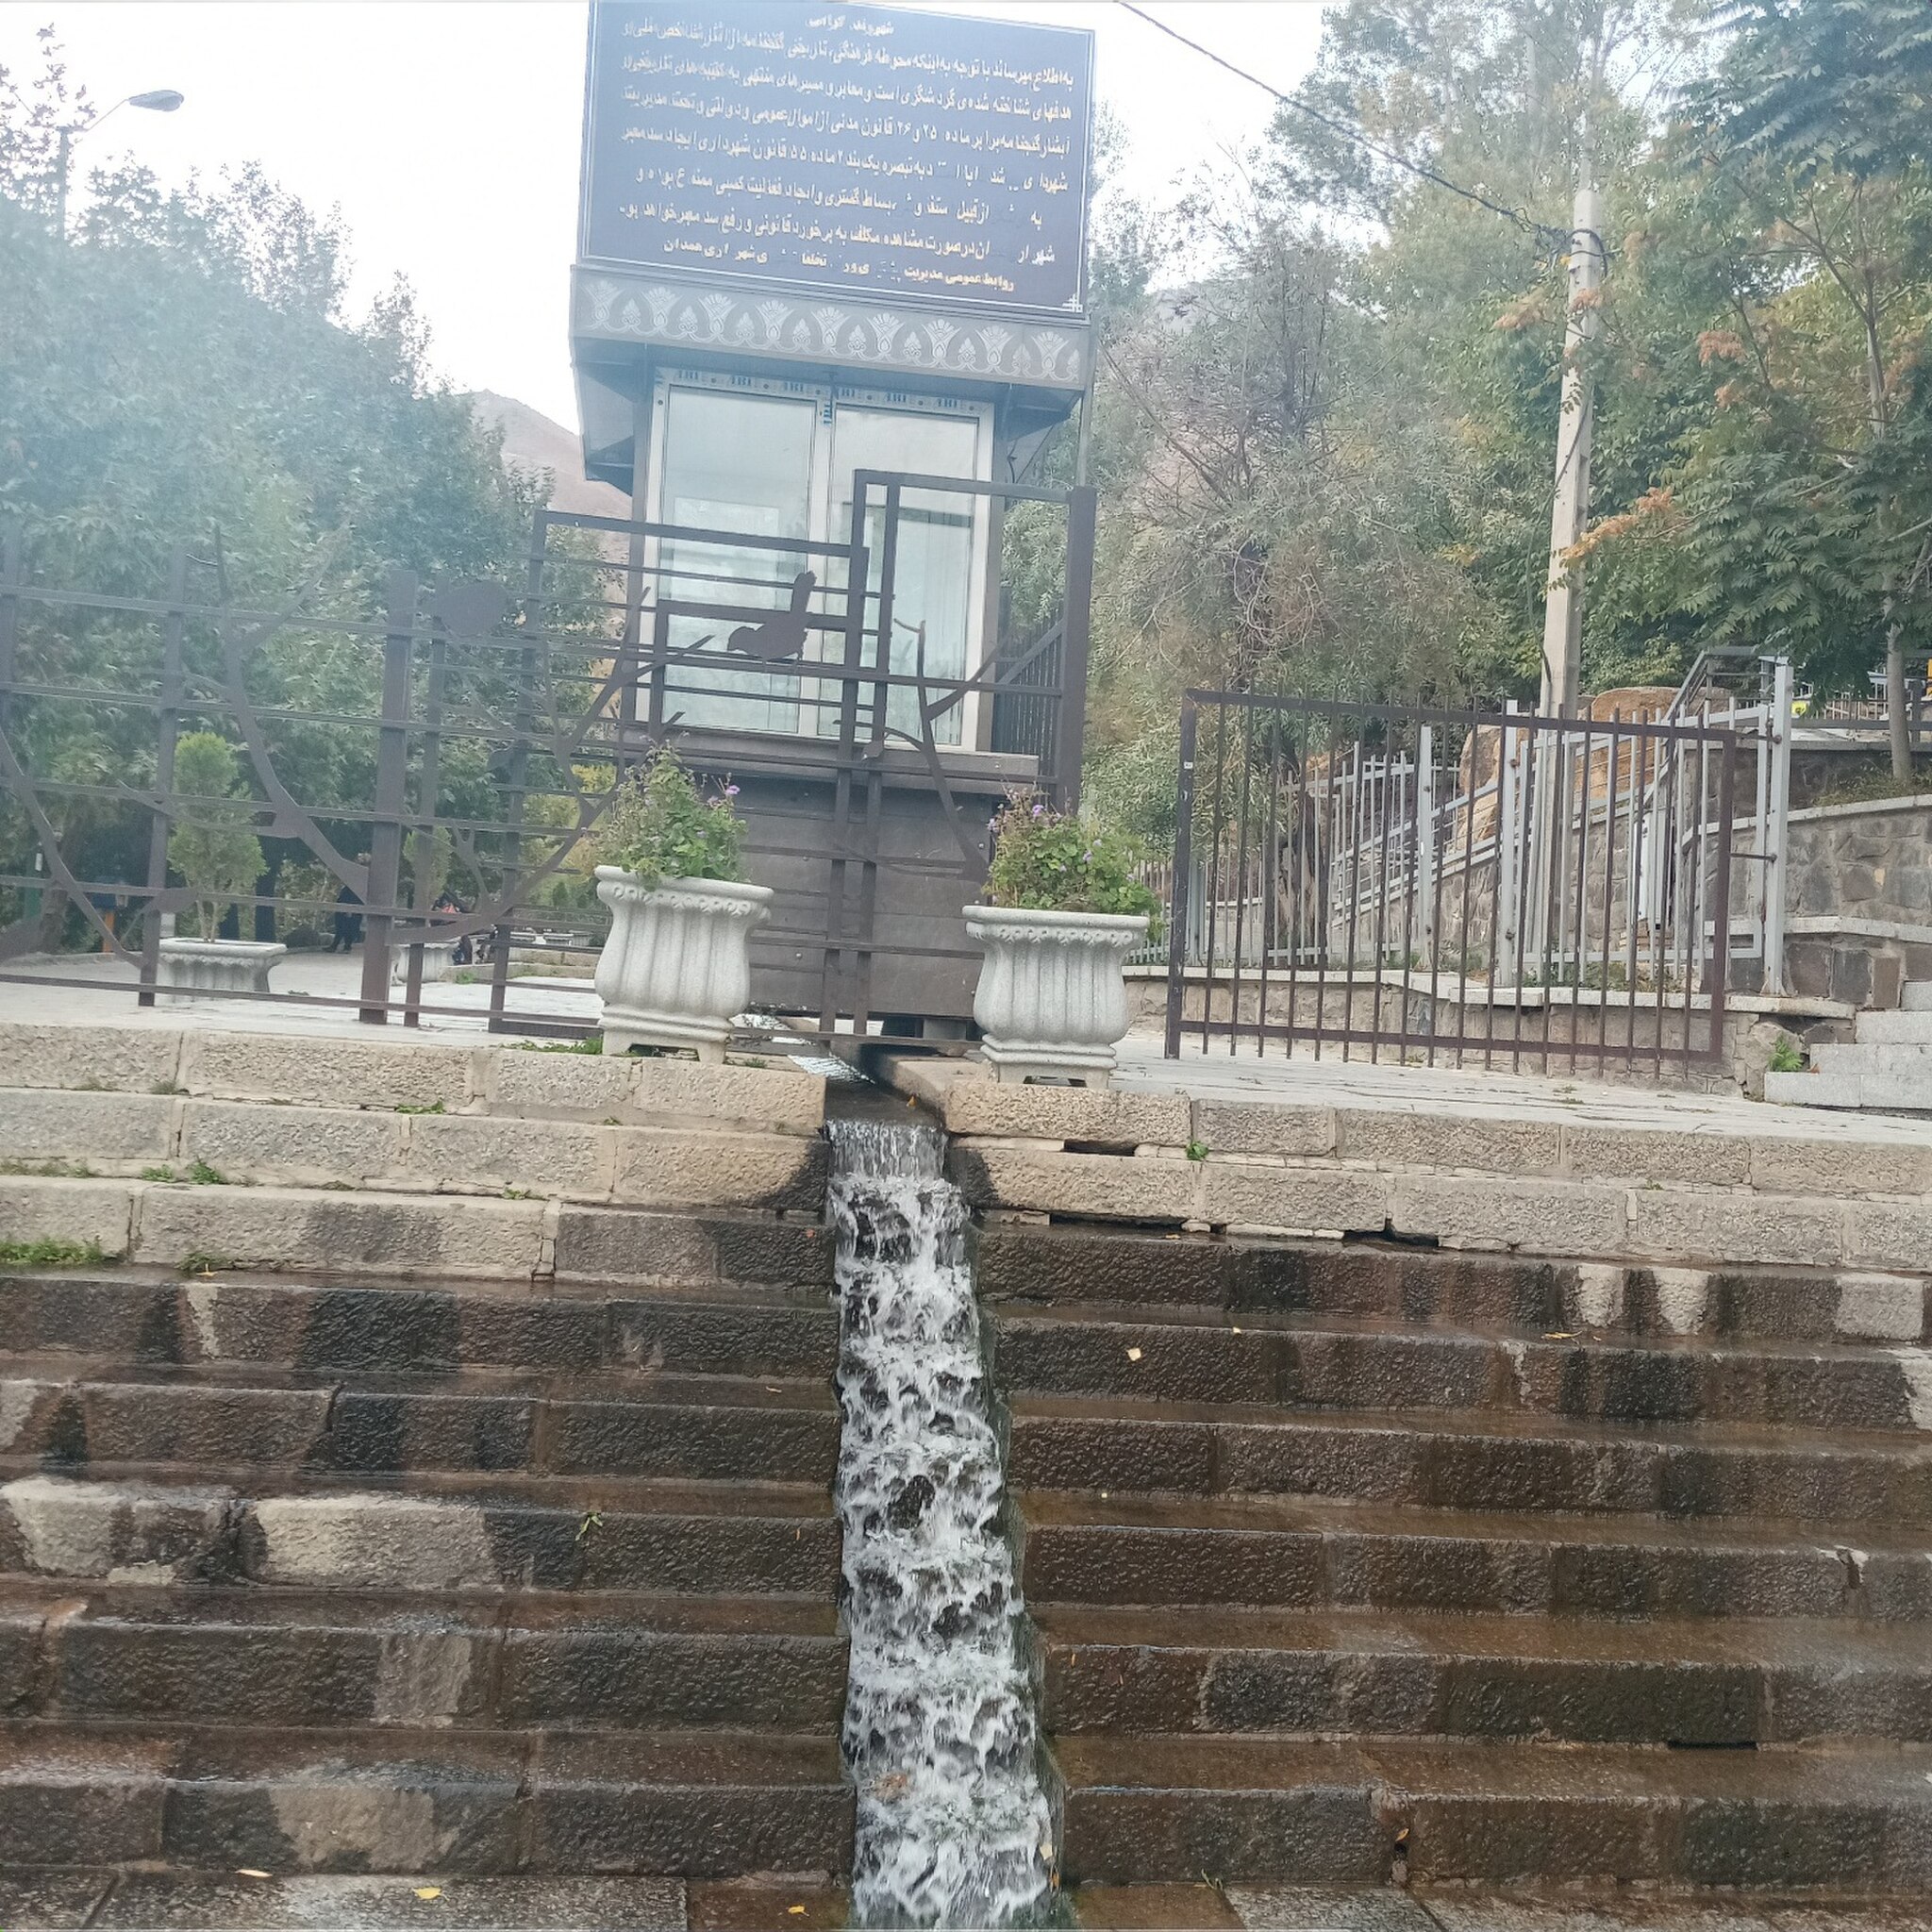
Title: Hamedan, iran (2021) 08
Description: Hamedan, iran (2021)
Date: 2021
Categories: Ganj Nameh inscriptions, Self-published work